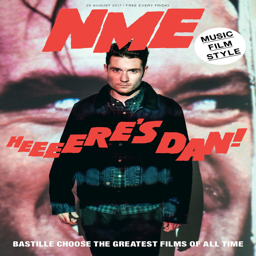
periodical on the cover and interview